Four-wheel drive

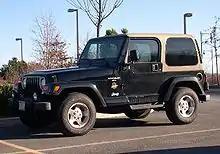
The Jeep Wrangler (pictured is a TJ Wrangler) is a 4WD vehicle with a transfer case to select low-range or high-range four-wheel drive.

A four-wheel drive, also called 4x4 ("four-by-four") or 4WD, is a two-axled vehicle drivetrain capable of providing torque to all of its wheels simultaneously. It may be full-time or on-demand, and is typically linked via a transfer case providing an additional output drive shaft and, in many instances, additional gear ranges.